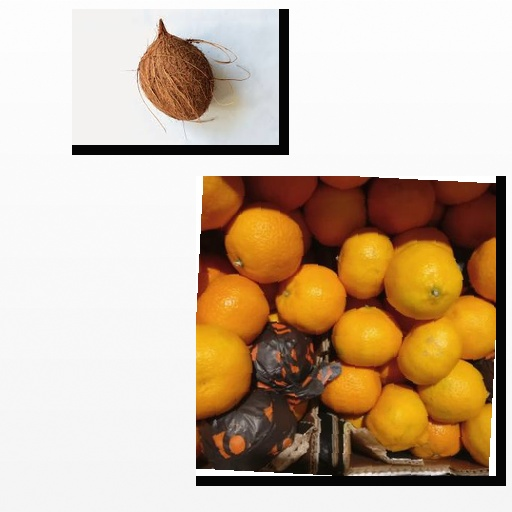
Food items: coconut, satsuma